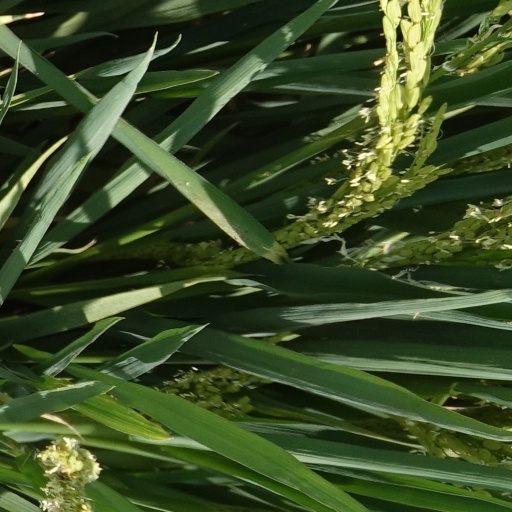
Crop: rice